Copenhagen

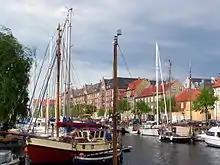
Christianshavn Canal

Copenhagen aims to be carbon-neutral by 2025. Commercial and residential buildings are to reduce electricity consumption by 20 per cent and 10 per cent respectively, and total heat consumption is to fall by 20 per cent by 2025. Renewable energy features such as solar panels are becoming increasingly common in the newest buildings in Copenhagen. District heating will be carbon-neutral by 2025, by waste incineration and biomass. New buildings must now be constructed according to Low Energy Class ratings and in 2020 near net-zero energy buildings. By 2025, 75% of trips should be made on foot, by bike, or by using public transit. The city plans that 20–30% of cars will run on electricity or biofuel by 2025. The investment is estimated at $472 million public funds and $4.78 billion private funds.